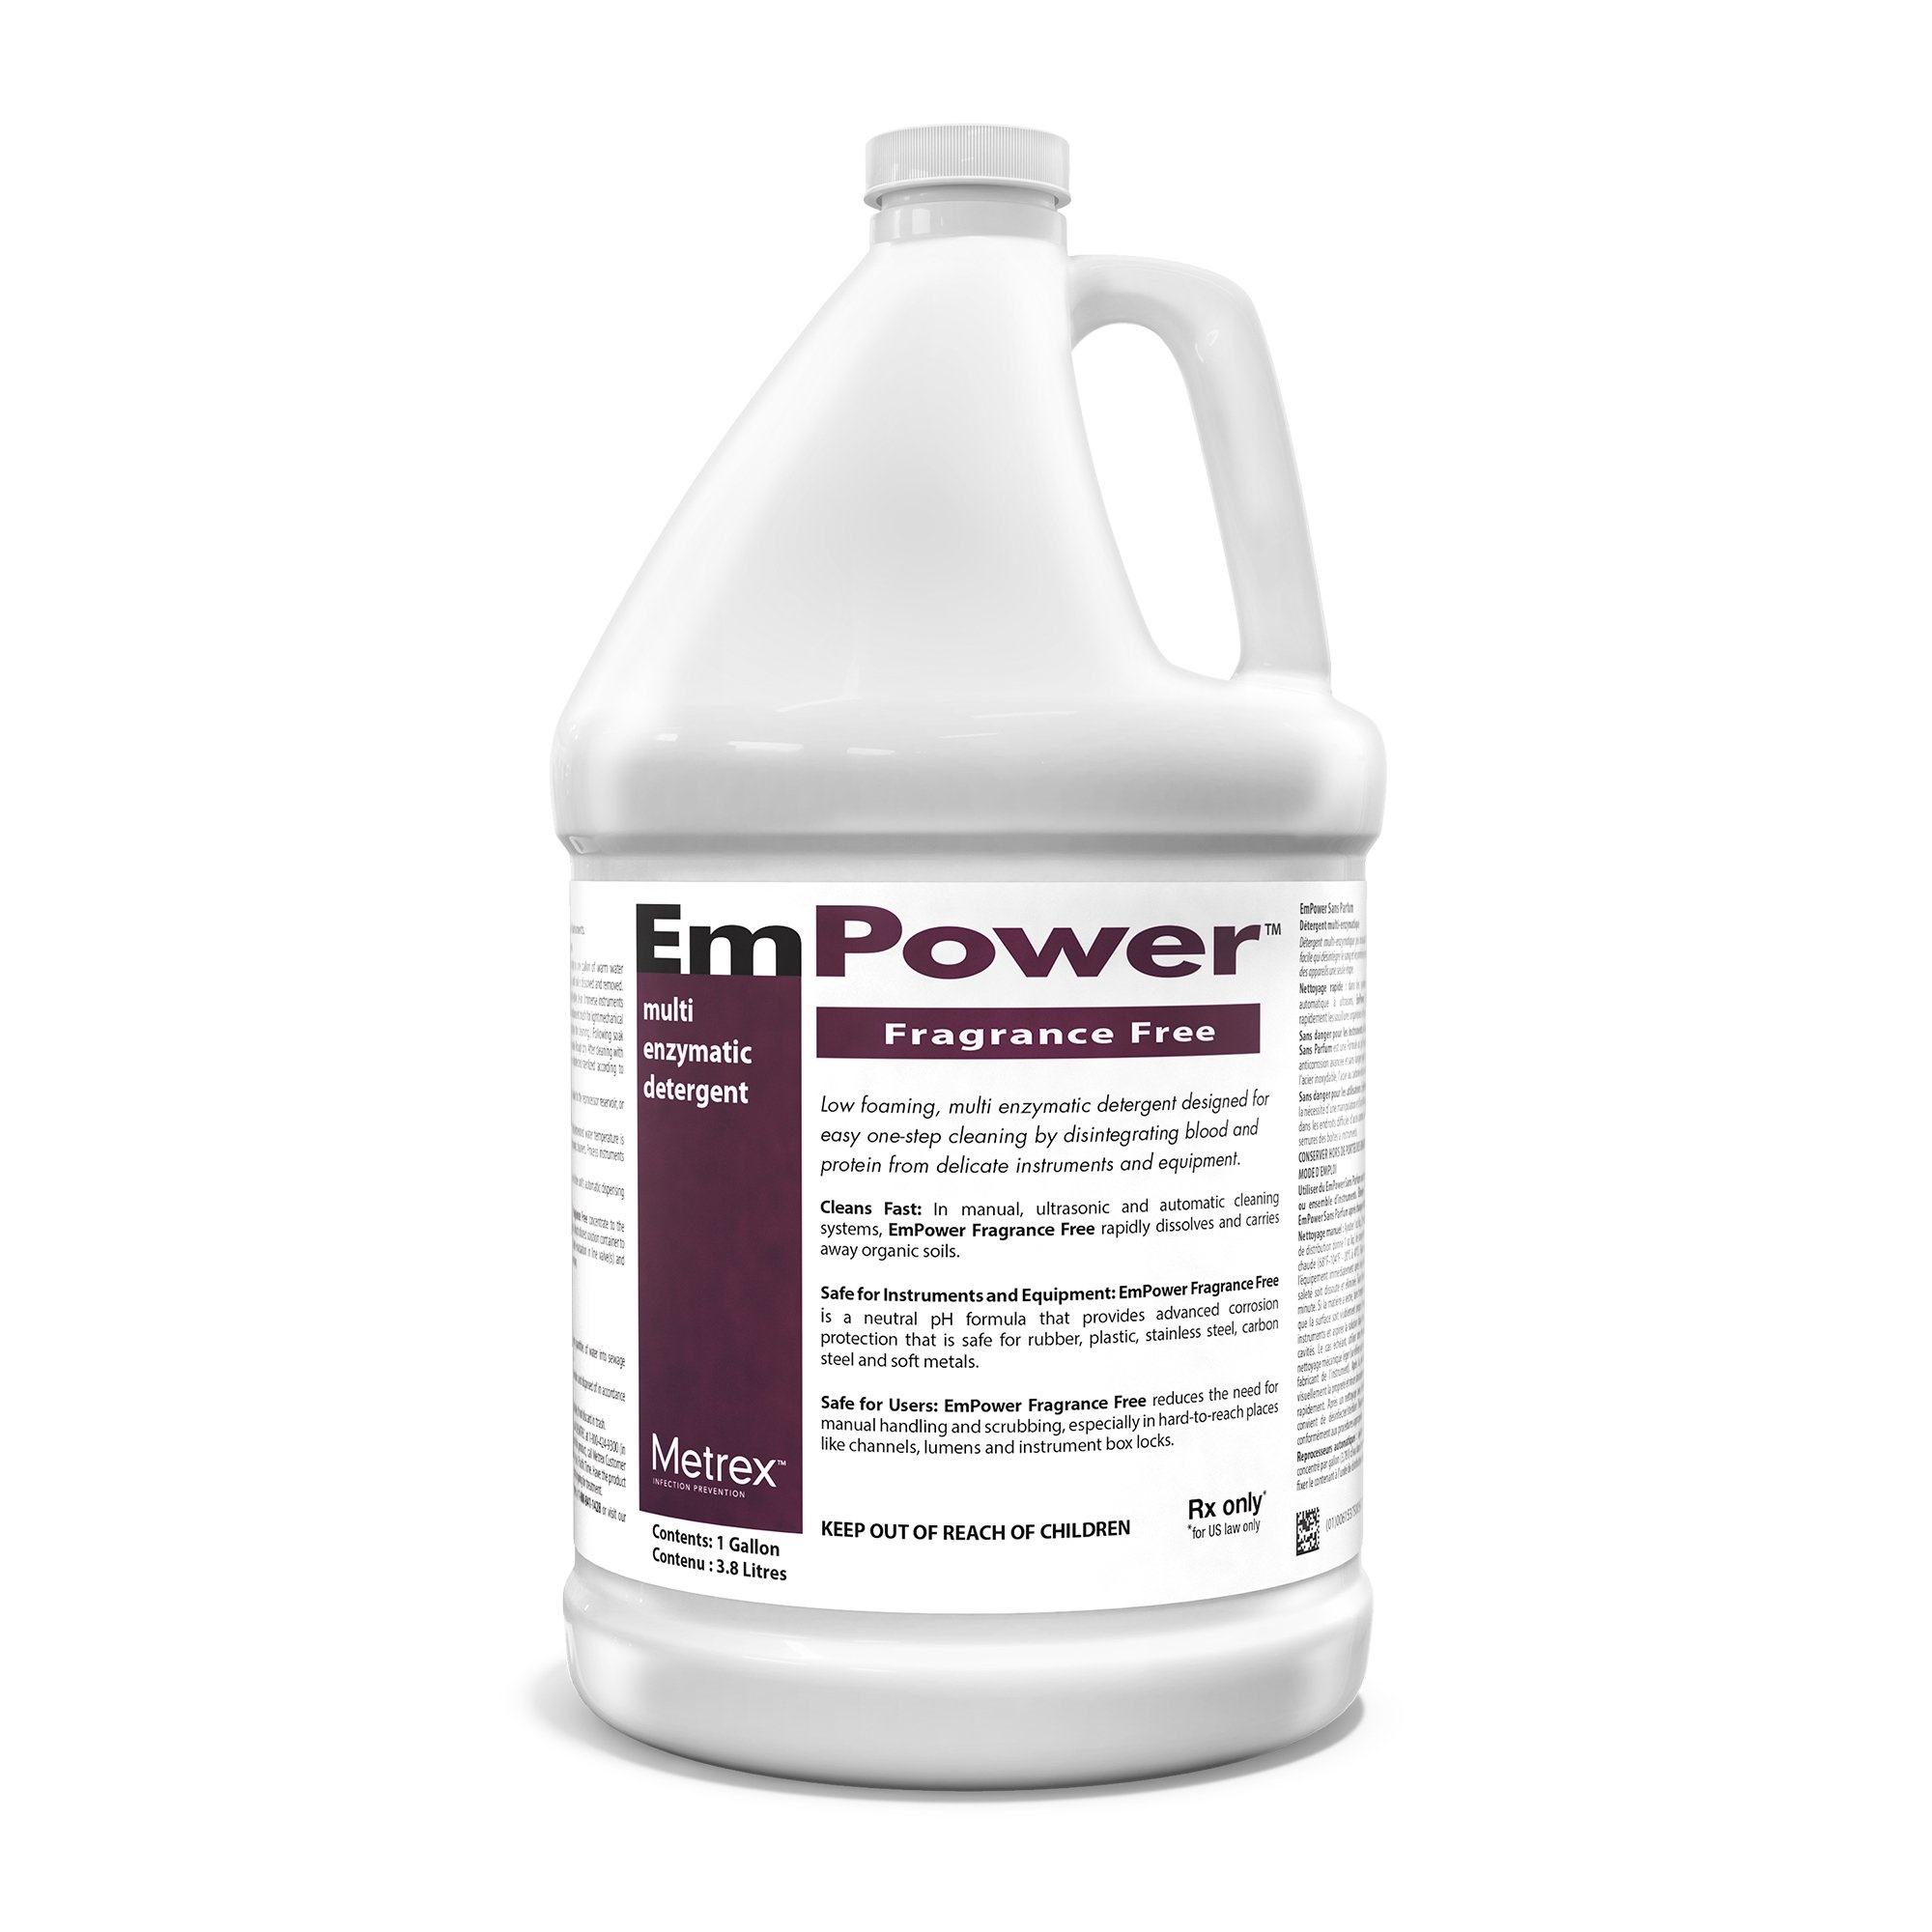
Multi-Enzymatic Instrument Detergent EmPower® Fragrance Free Liquid Concentrate 1 gal. Jug Unscented
Multi-Enzymatic Instrument Detergent EmPower® Fragrance Free Liquid Concentrate 1 gal. Jug Unscented EmPower® Fragrance Free Dual Enzymatic Instrument Detergent / Presoak A dual-enzymatic detergent that works fast to remove blood, tissue, mucous and other protein-rich body fluids from instruments Contains two proteolytic enzymes for effective cleaning Less corrosive than distilled water Low-foaming formula is ideal for use in automated machines Safe for use on instruments DETERGENT, ENZYMATIC EMPOWER (4GL/CS) Application: Multi-Enzymatic Instrument Detergent
Brand: Metrex Research
Category: Business & Industrial > Science & Laboratory > Biochemicals > Detergents